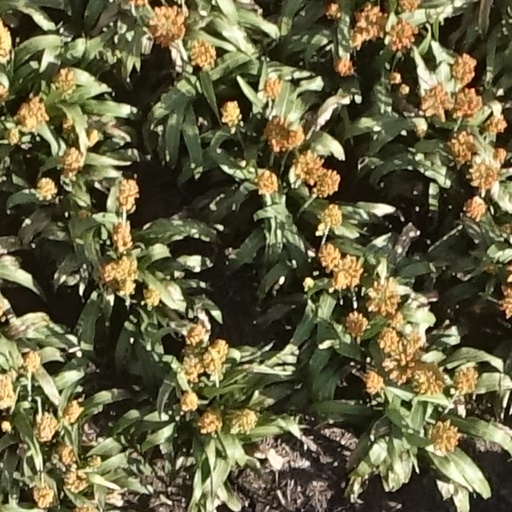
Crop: sorghum